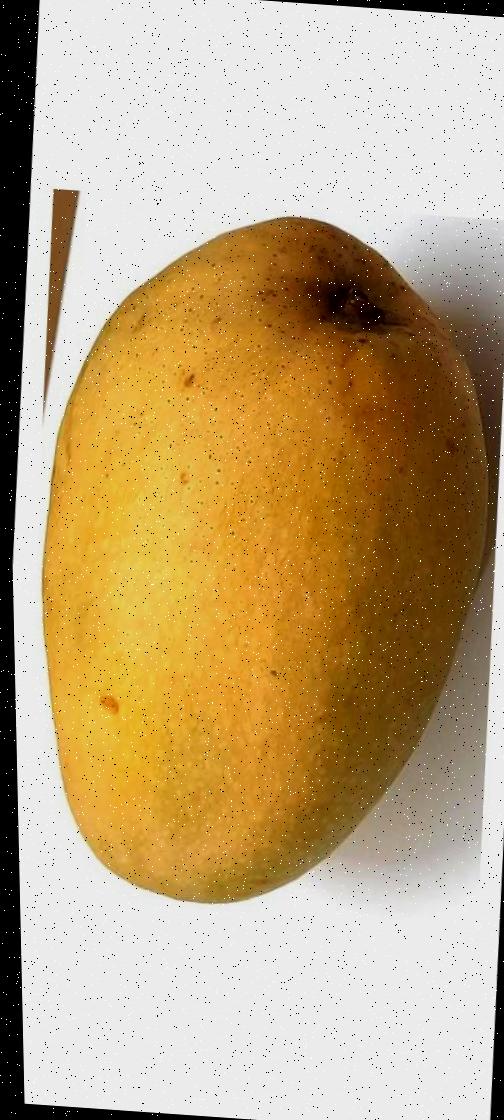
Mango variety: Fazli Shurmai